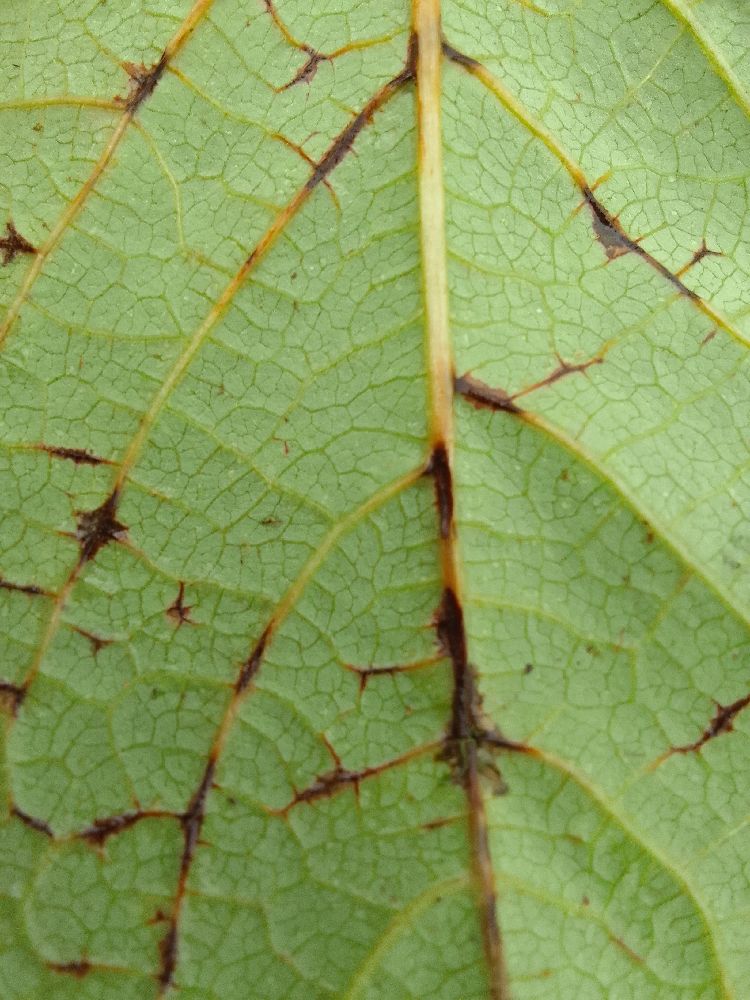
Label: anthracnose